Miss Grand Asunción

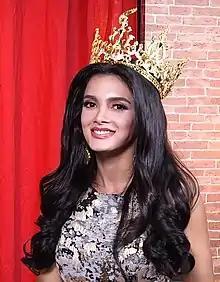
Clara Sosa, Miss Grand Asunción 2018.

Miss Grand Asunción is a regional female beauty pageant in Paraguay, founded in 2022 by Javier Casco, to select Asunción representatives for the Miss Grand Paraguay national pageant.